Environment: real
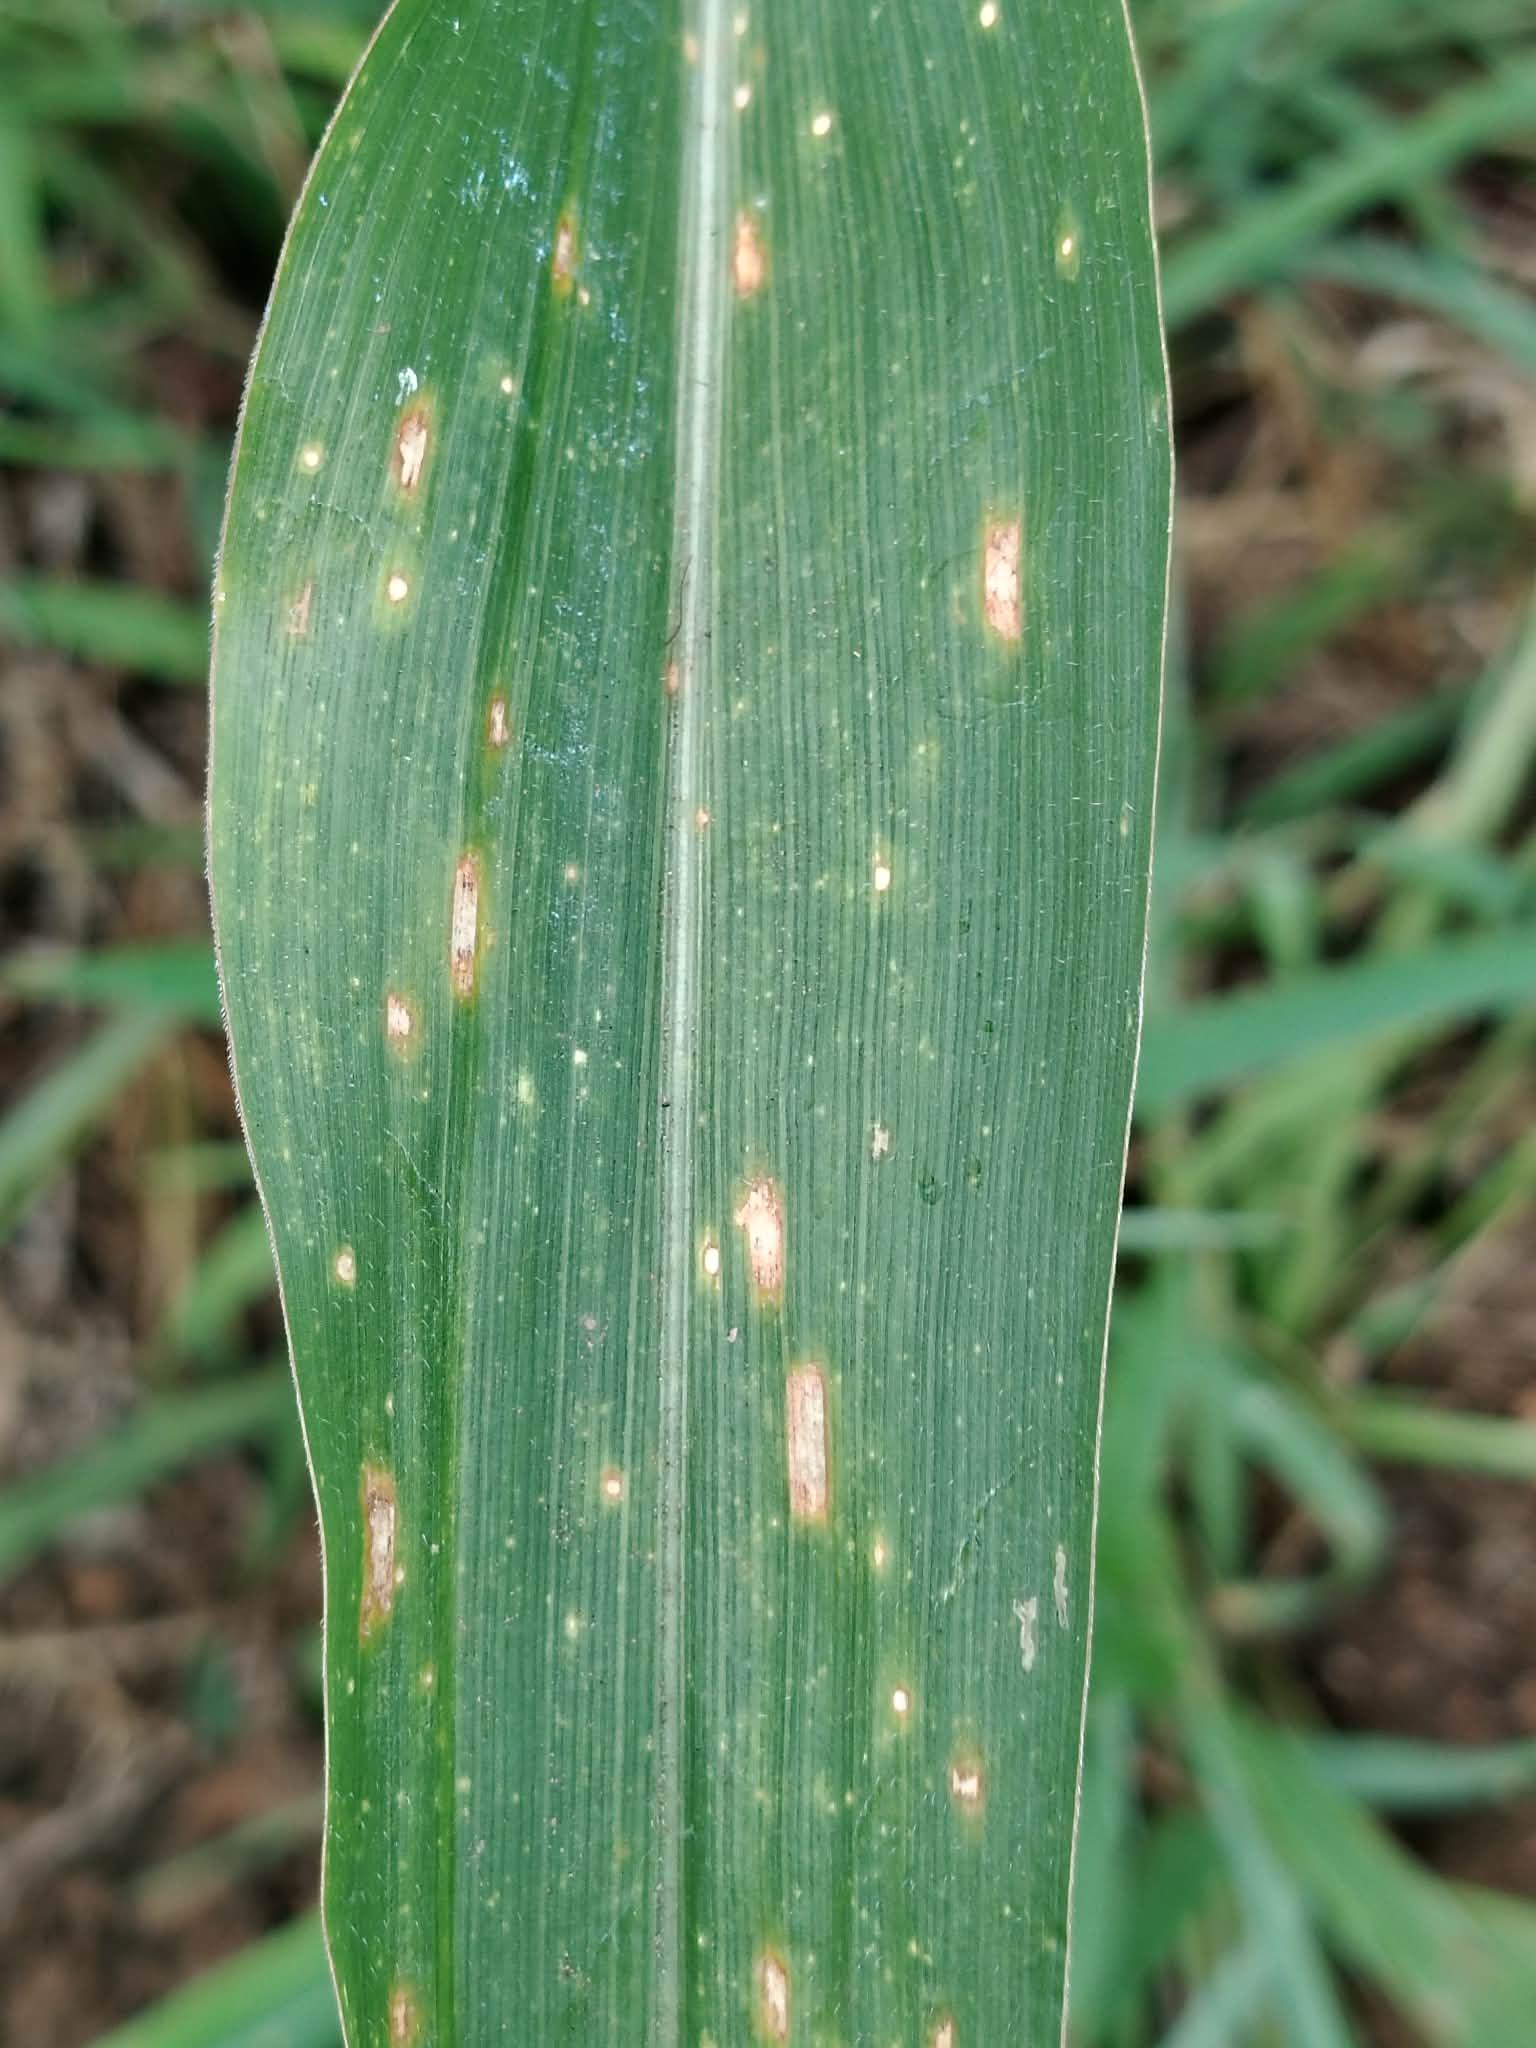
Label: gray_leaf_spot